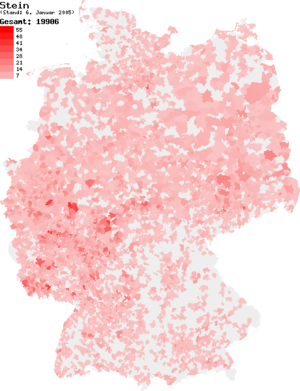
Stein est un nom d'origine germanique, signifiant pierre et porté par de nombreux lieux et personnalités :